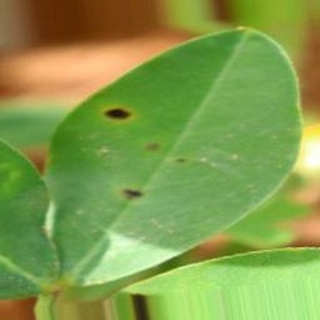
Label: groundnut_early_leaf_spot